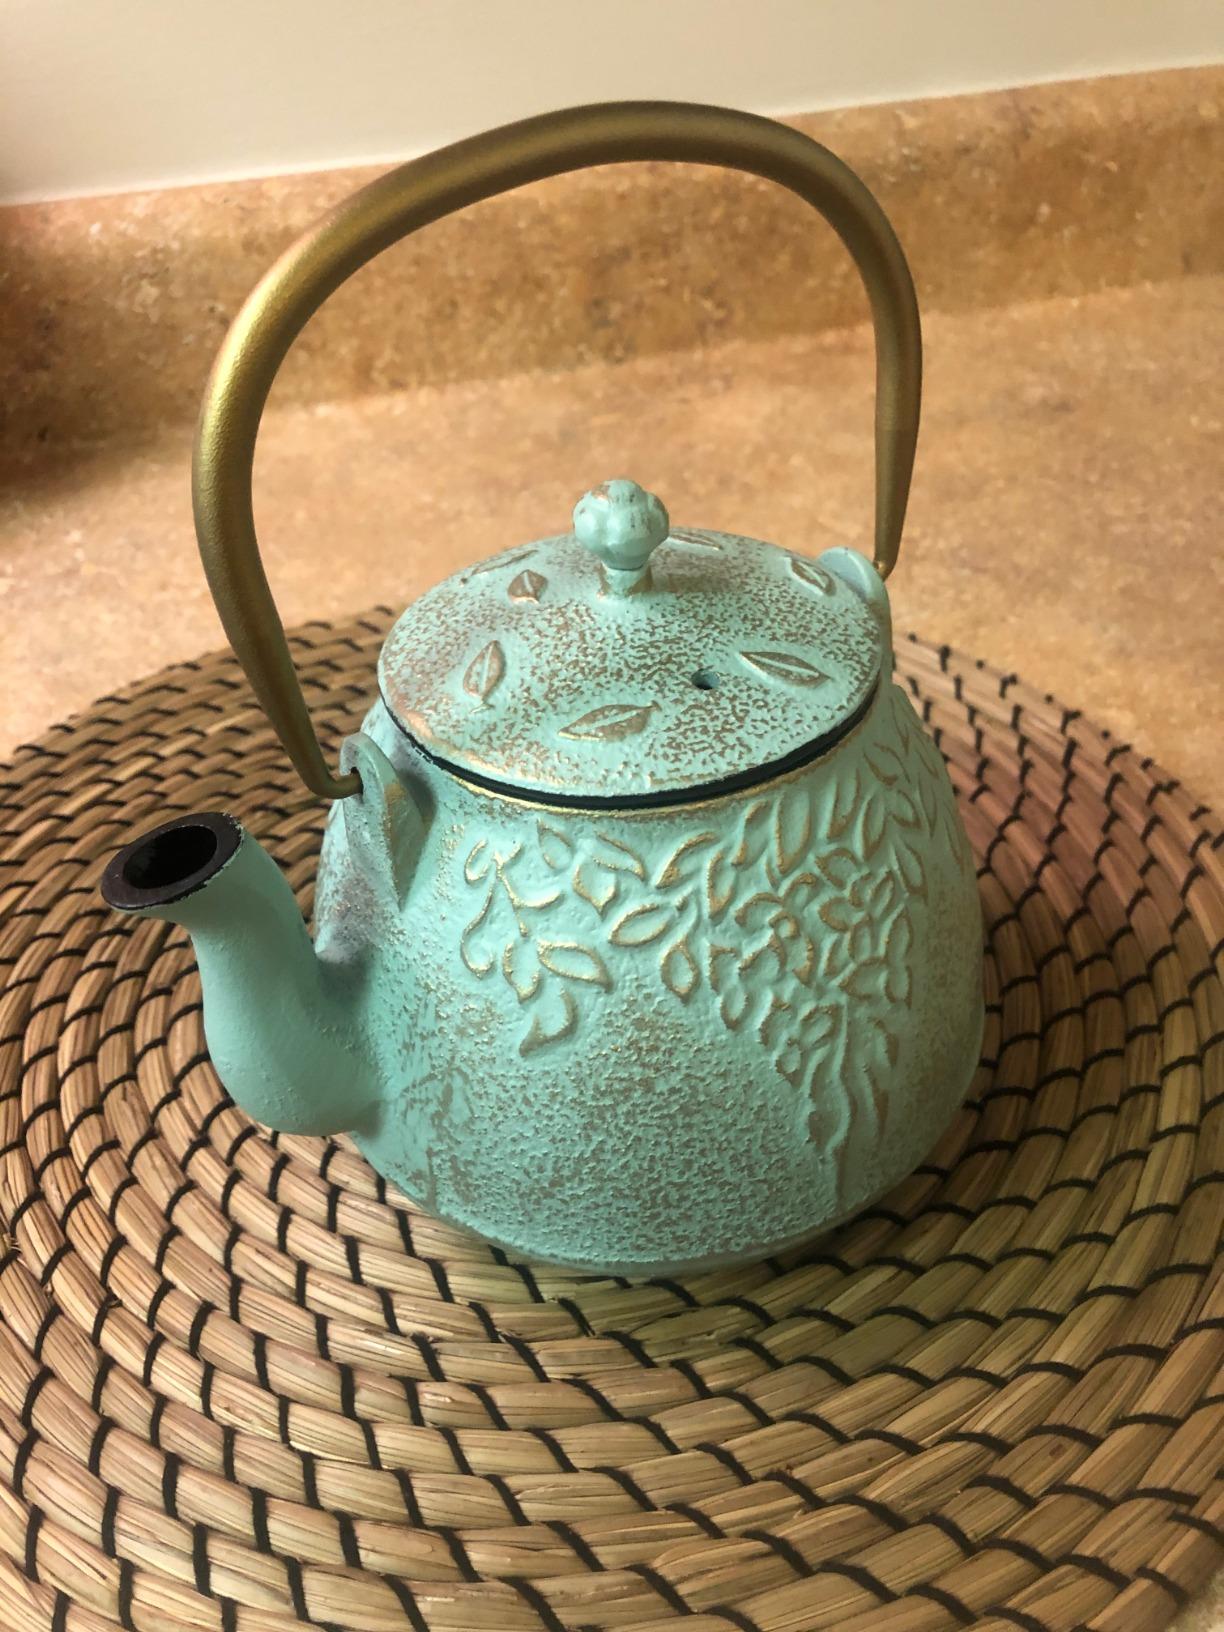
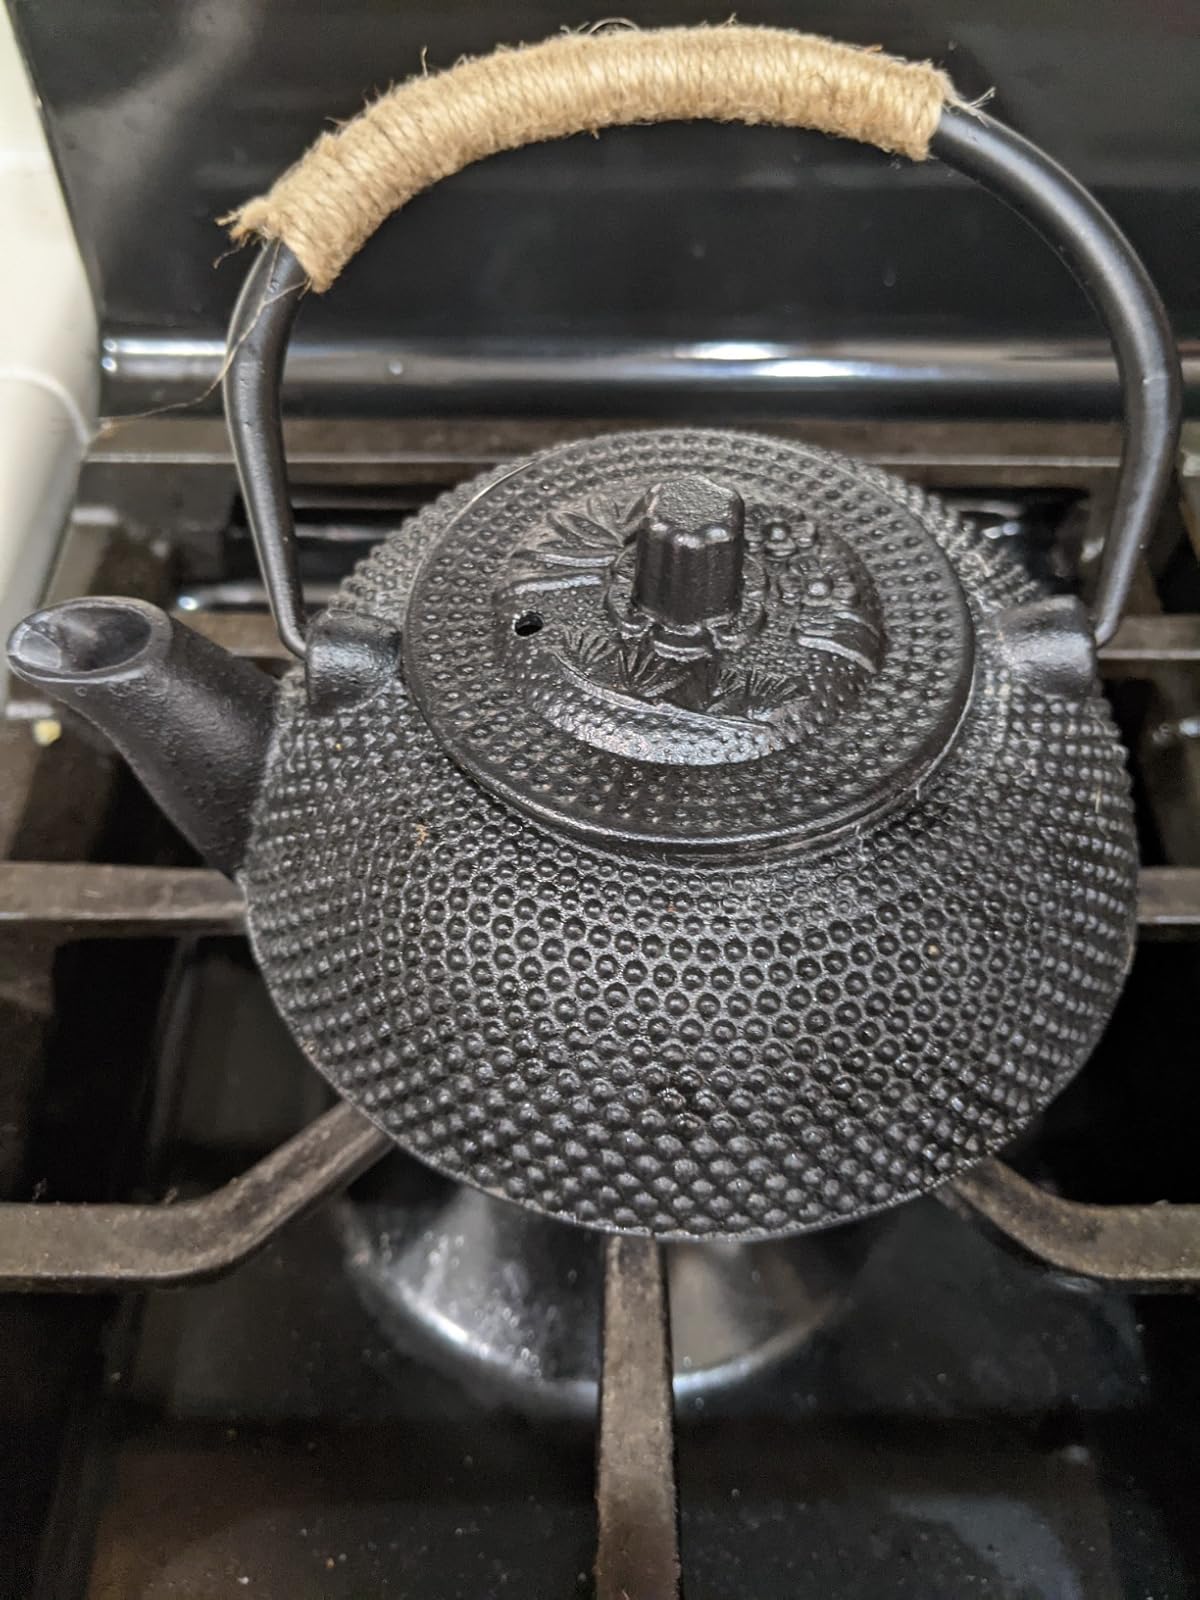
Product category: items_kettle
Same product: no